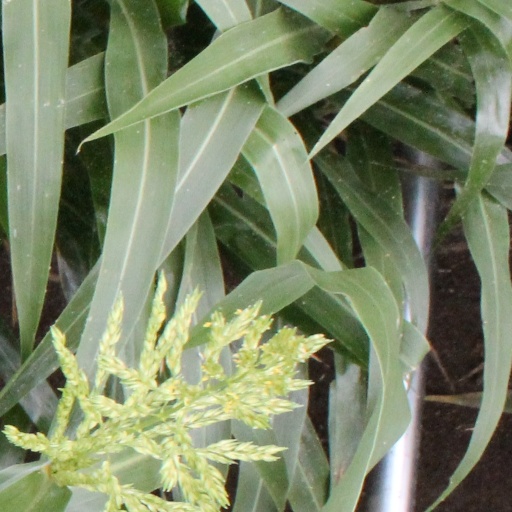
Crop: sorghum